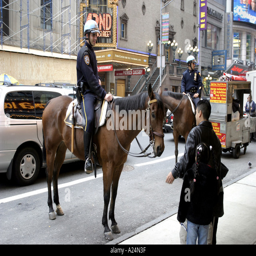
policeman on his horse talking to a tourist